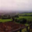
Label: plain